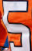
Number: 5